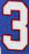
Number: 3